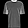
Label: T - shirt / top